William Talley House (Safford, Arizona)

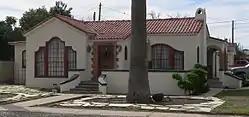

The William Talley House in Safford, Arizona was built in 1928. It was listed on the National Register of Historic Places in 1988.